Sarcoscypha coccinea

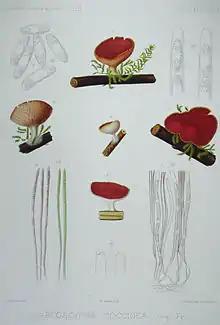
Drawings by Jean Louis Émile Boudier

The species was originally named "Helvella coccinea" by the Italian naturalist Giovanni Antonio Scopoli in 1772. Other early names include "Peziza coccinea" (Nikolaus Joseph von Jacquin, 1774) and "Peziza dichroa" (Theodor Holmskjold, 1799). Although some authors in older literature have applied the generic name "Plectania" to the taxon following Karl Fuckel's 1870 name change (e.g. Seaver, 1928; Kanouse, 1948; Nannfeldt, 1949; Le Gal, 1953), that name is now used for a fungus with brownish-black fruit bodies. "Sarcoscypha coccinea" was given its current name by Jean Baptiste Émil Lambotte in 1889.